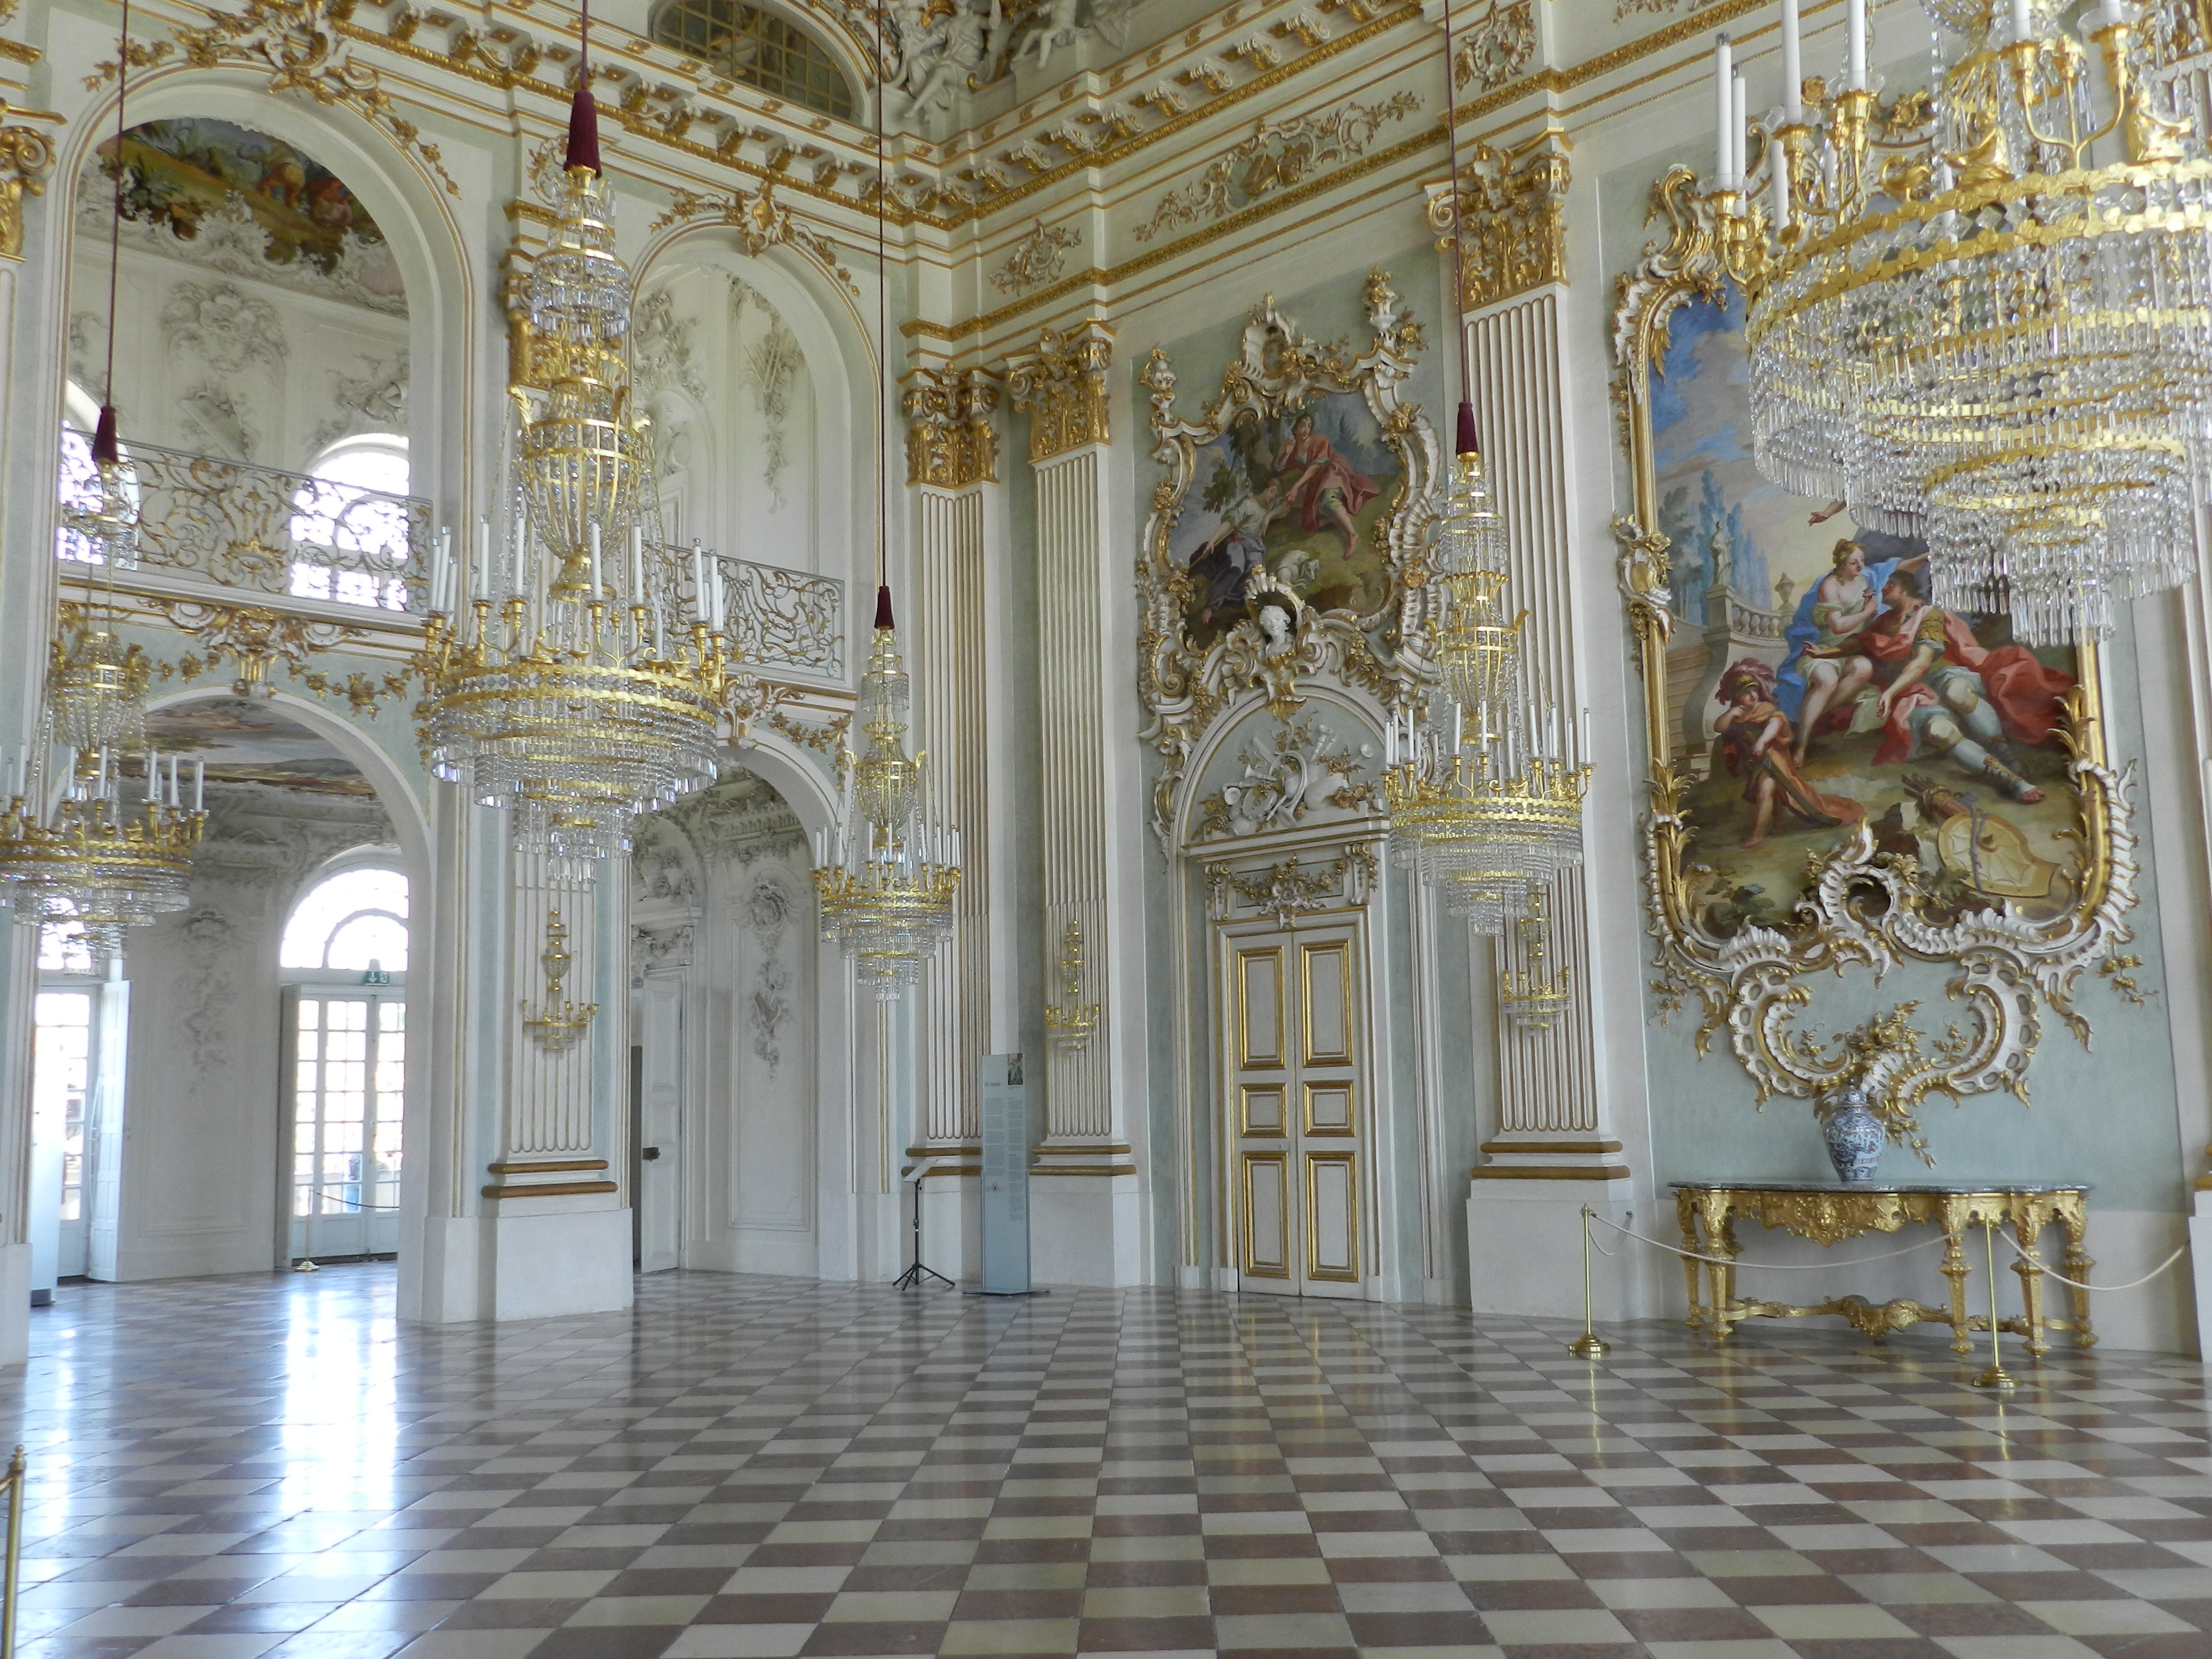
munich, chapel, palace, tourist attraction, interior design, column, building, place of worship, ceiling, ballroom, religious institute, abbey